Kim Song-gun

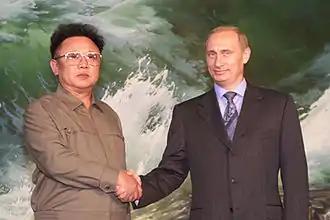
Kim Jong-il and Vladimir Putin shakes hands in front of "Waves of the Sea Kumgang" in 2000.

Kim Song-gun is also called "Painter of the Waves" since he mostly paints sea and river sceneries with thunderous waters. Despite a very realistic depiction the paintings carry a subtle kind of modern abstraction achieved through the dramatic presentation of the waves.